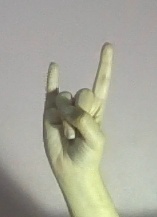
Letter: la